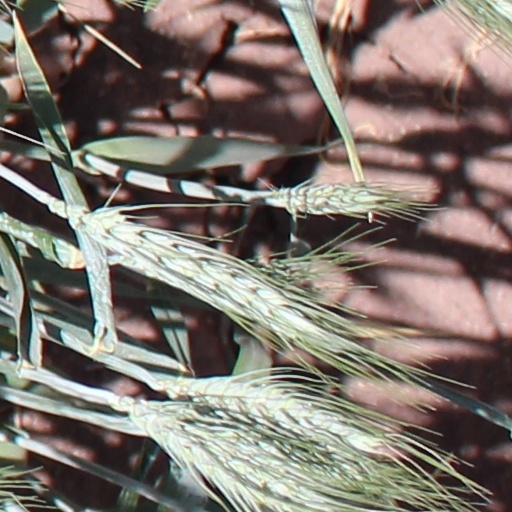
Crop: wheat